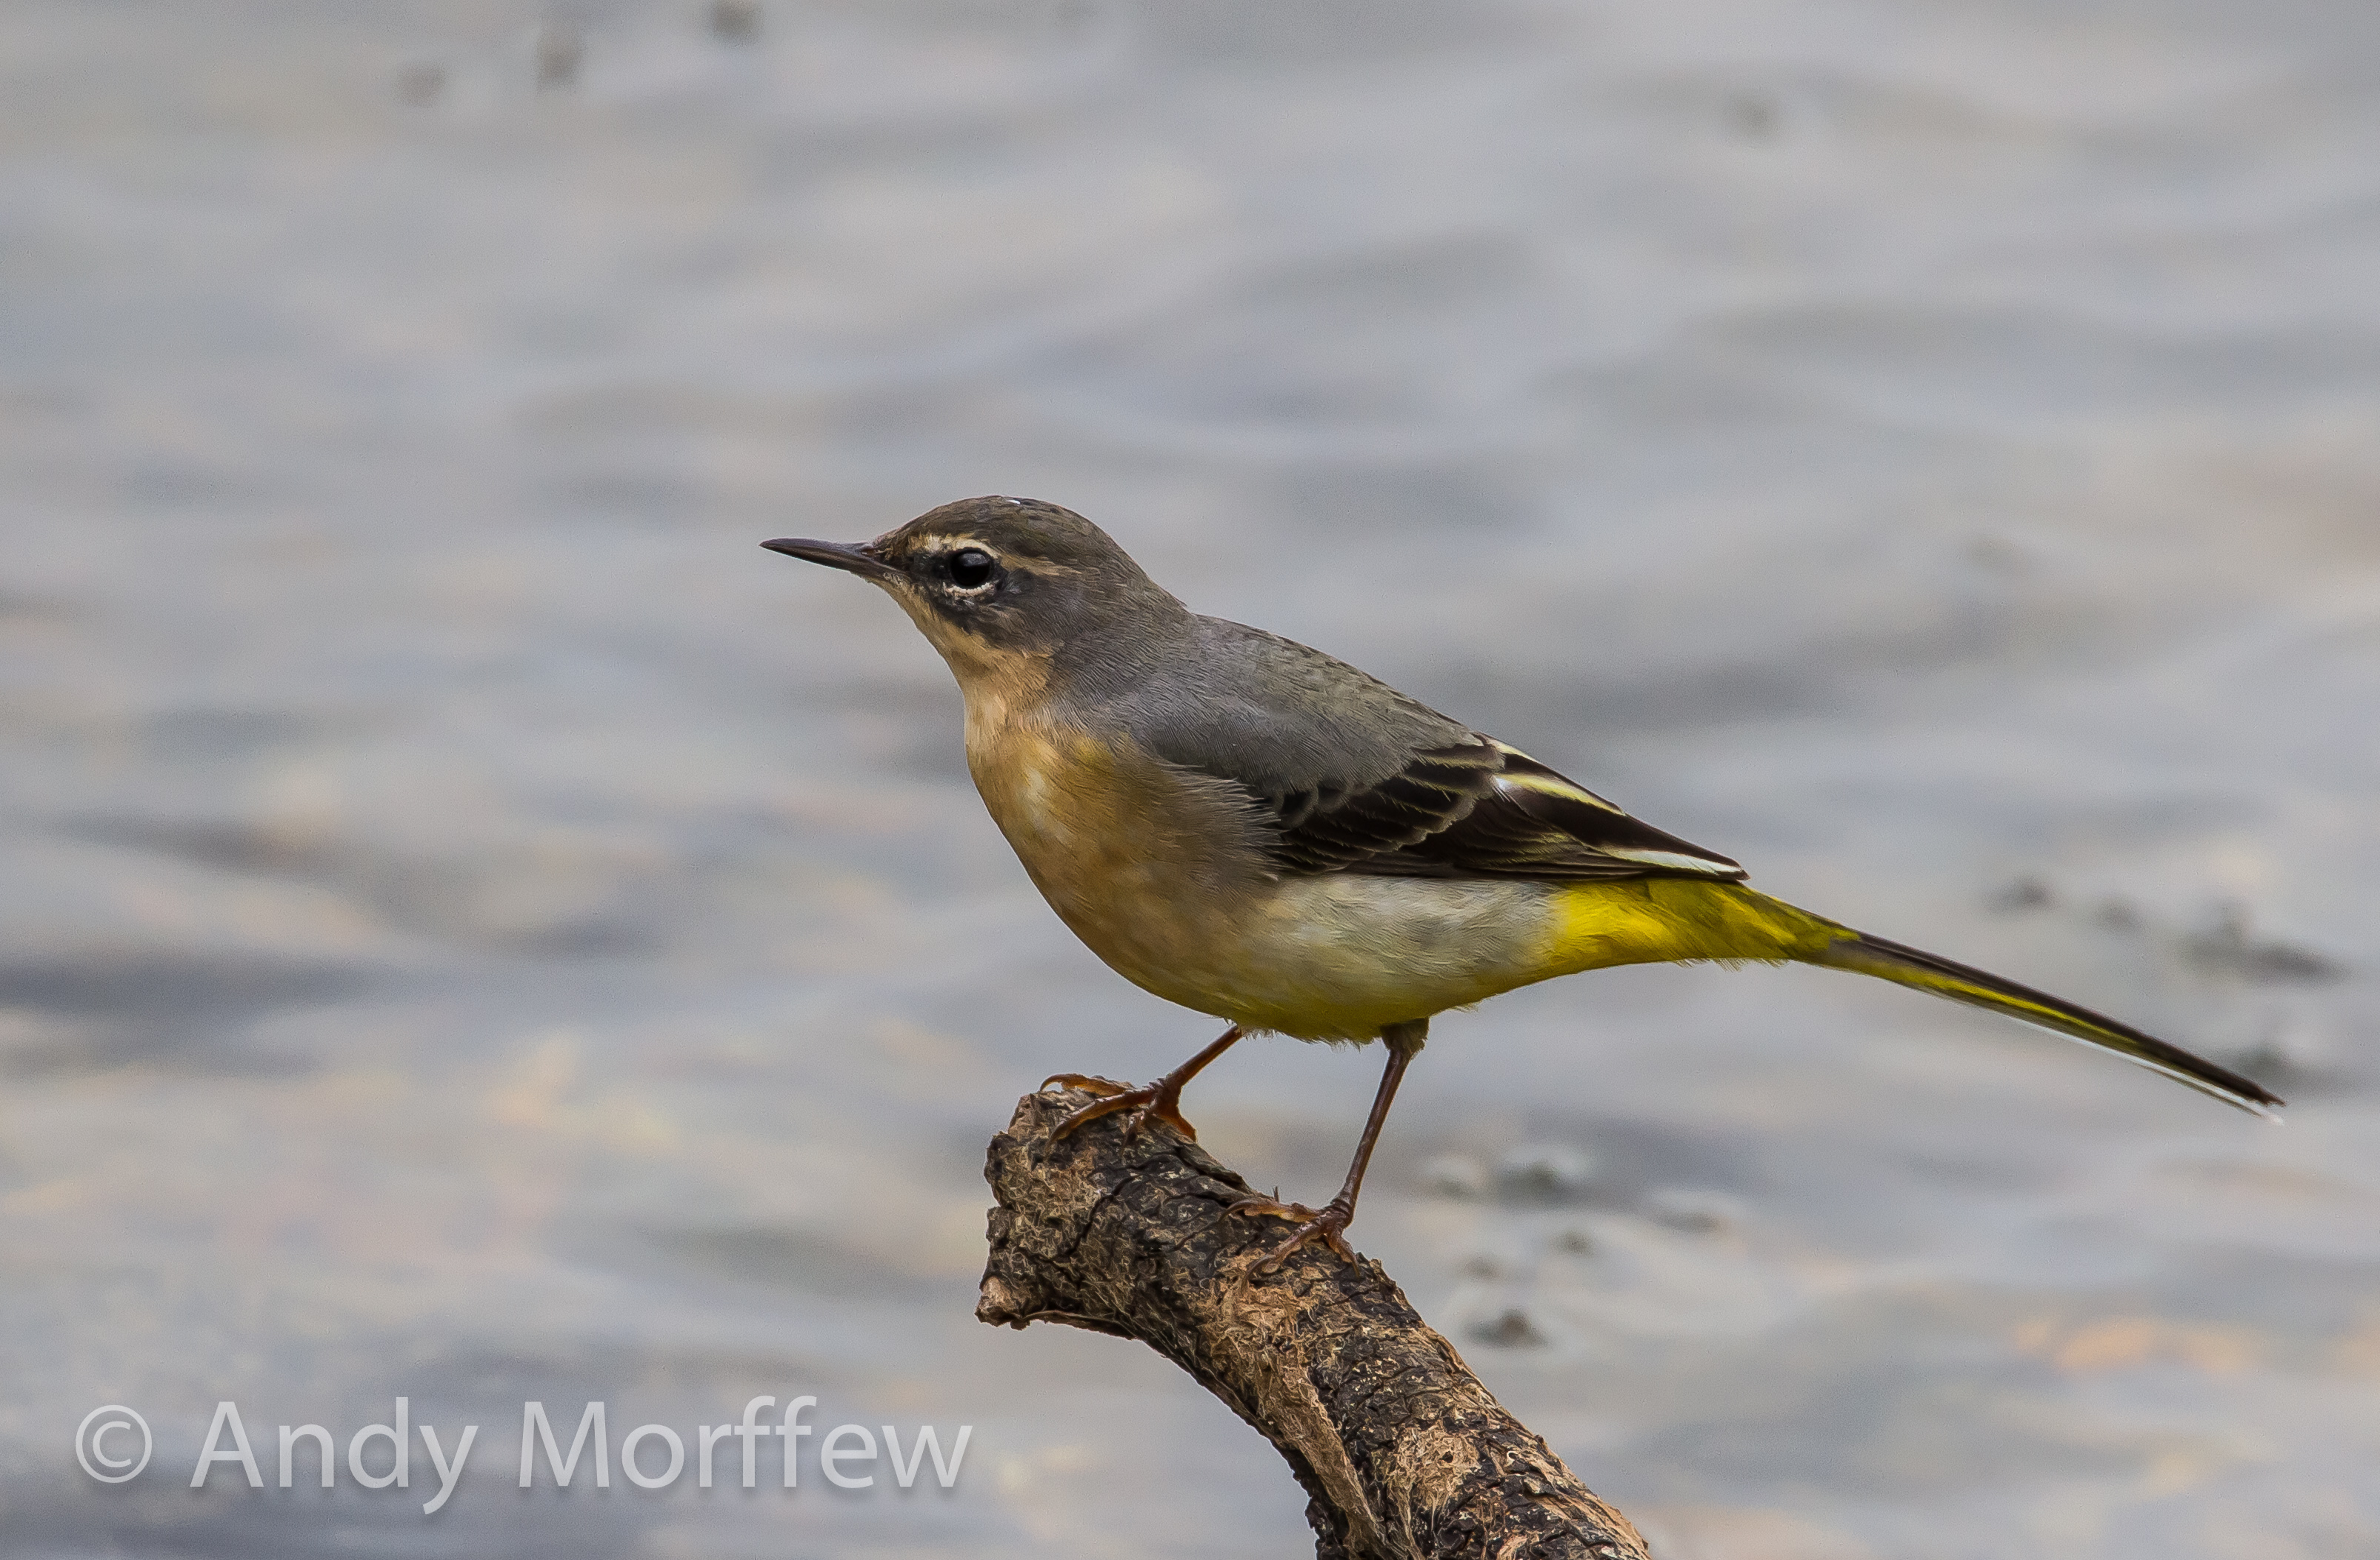
bird, wildlife, beak, fauna, vertebrate, shorebird, sandpiper, andymorffew, morffew, blashfordlakes, brambling, redshank, goosanderhide, old world flycatcher, perching bird, emberizidae, cinclidae, calidrid